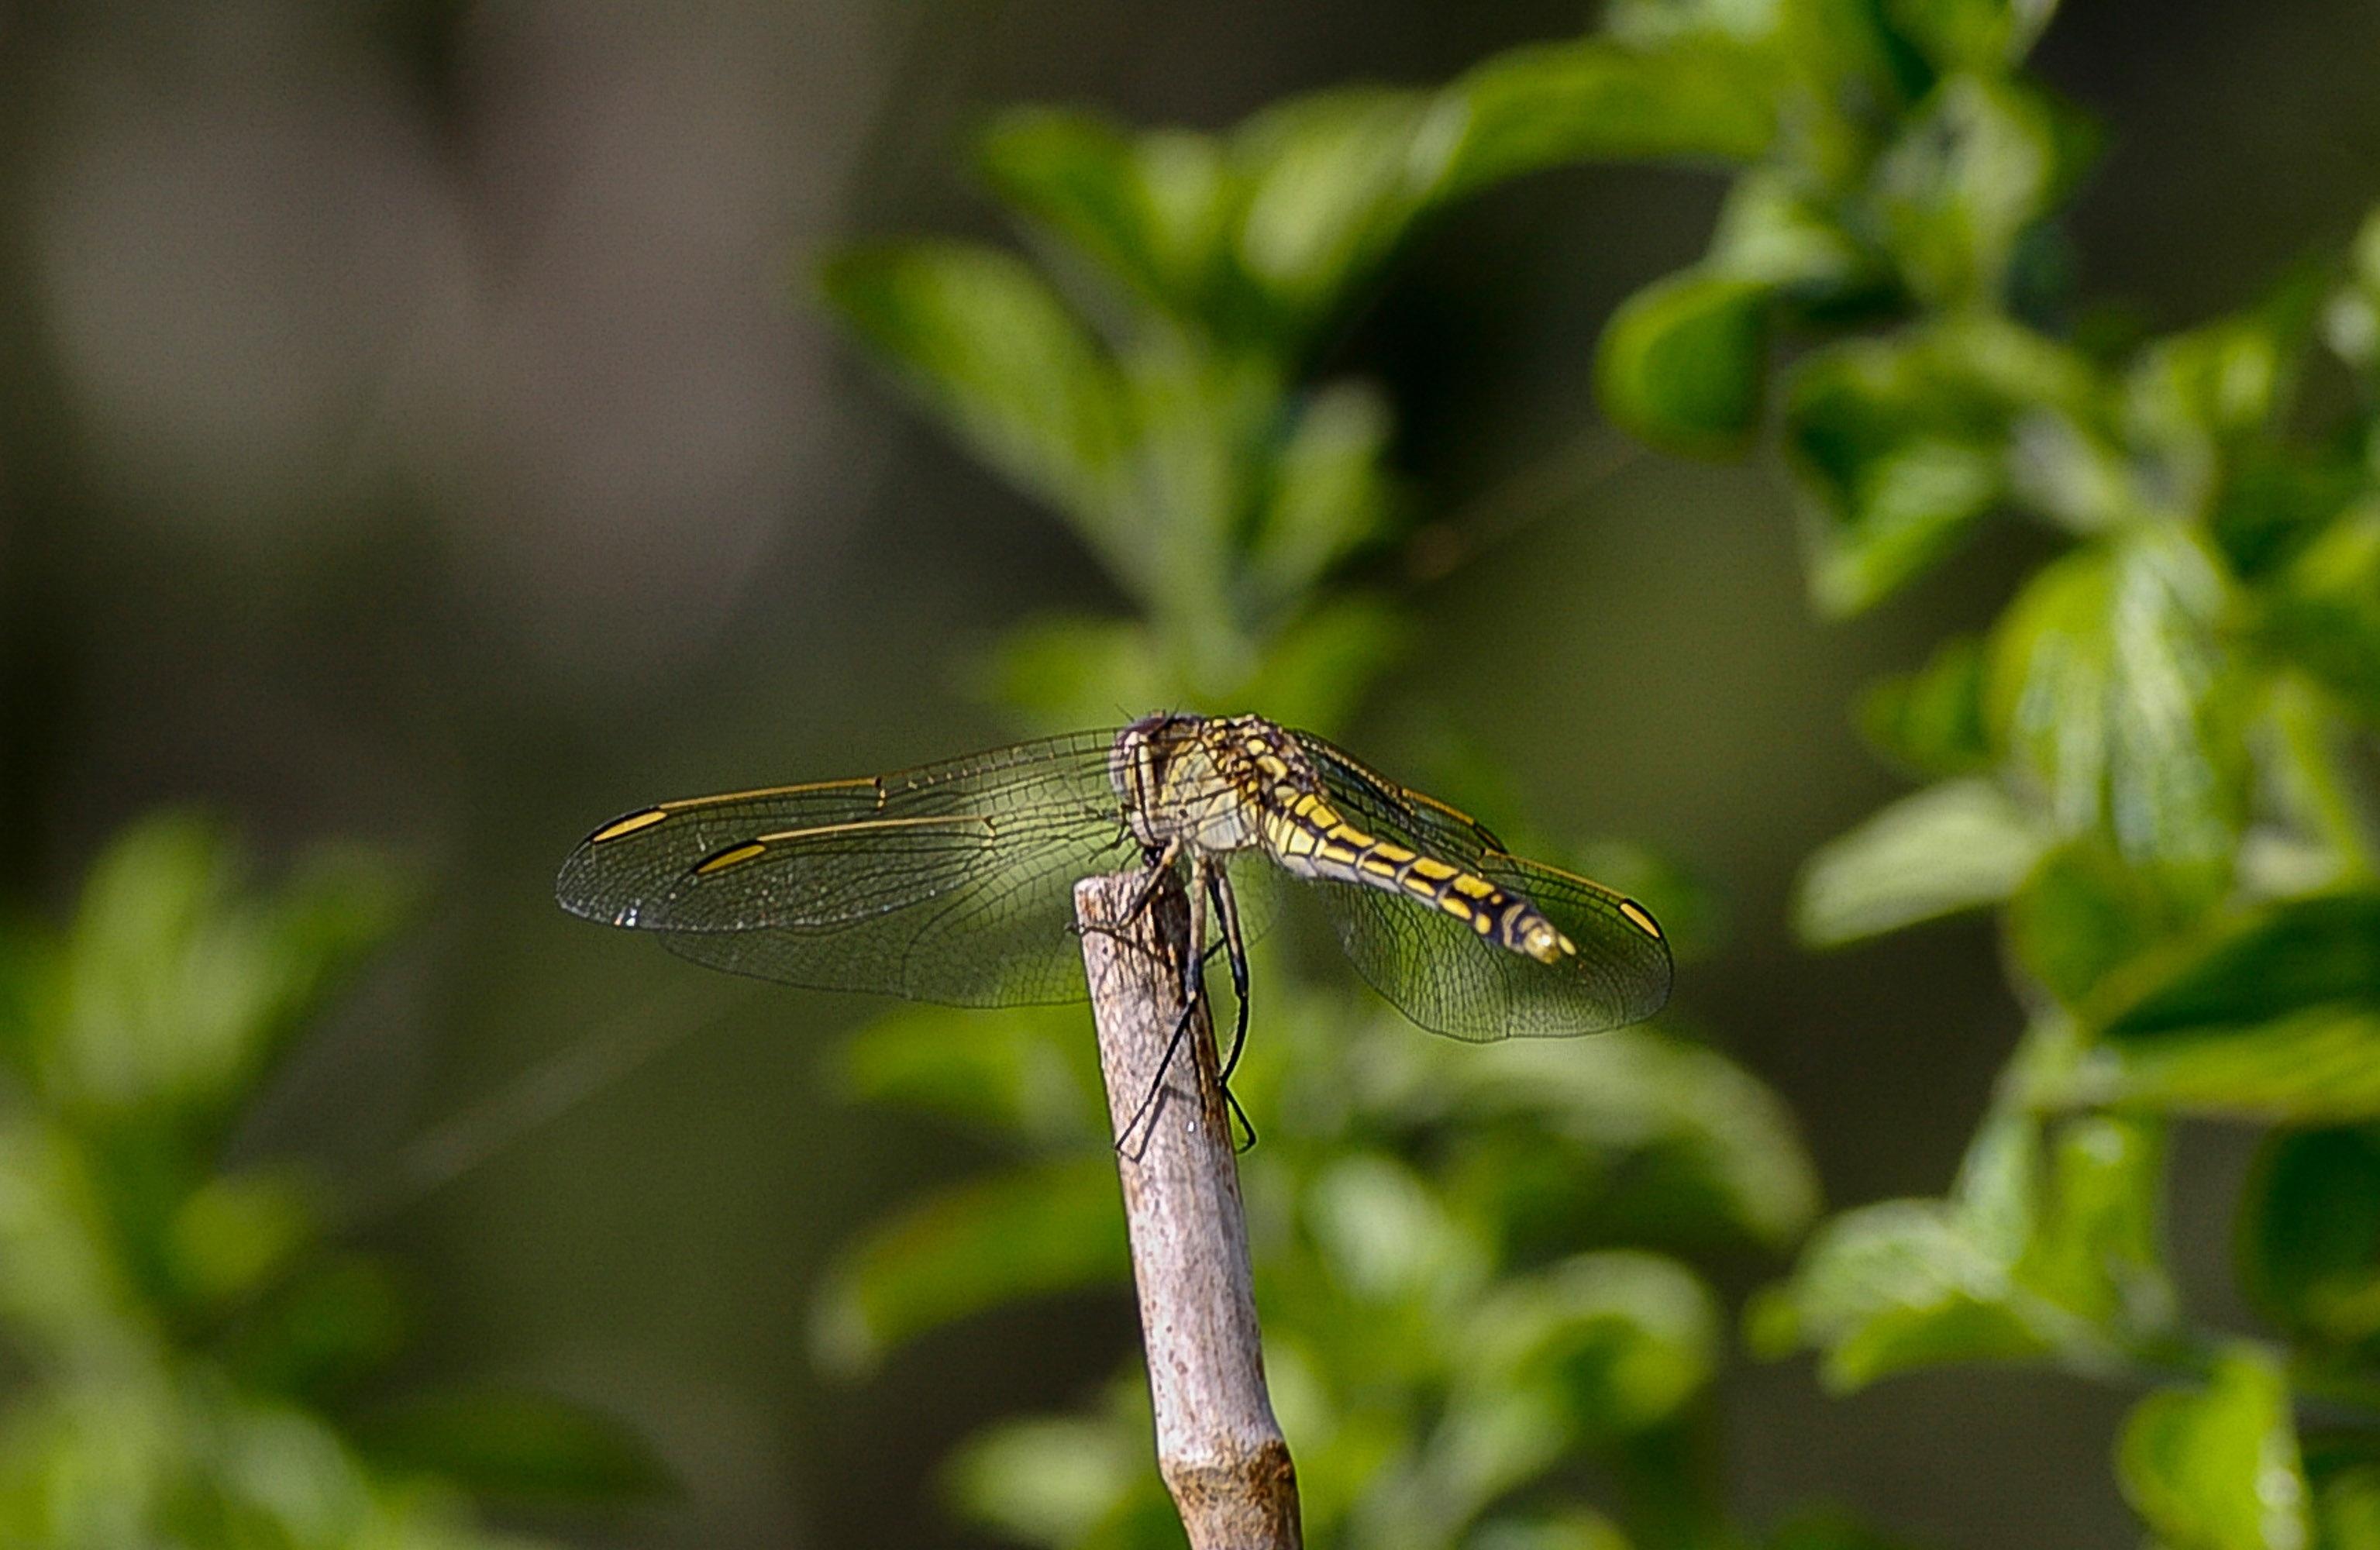
nature, wing, flower, wildlife, green, insect, botany, black, yellow, fauna, invertebrate, close up, wings, dragonfly, resting, damselfly, lacy, macro photography, arthropod, plant stem, dragonflies and damseflies